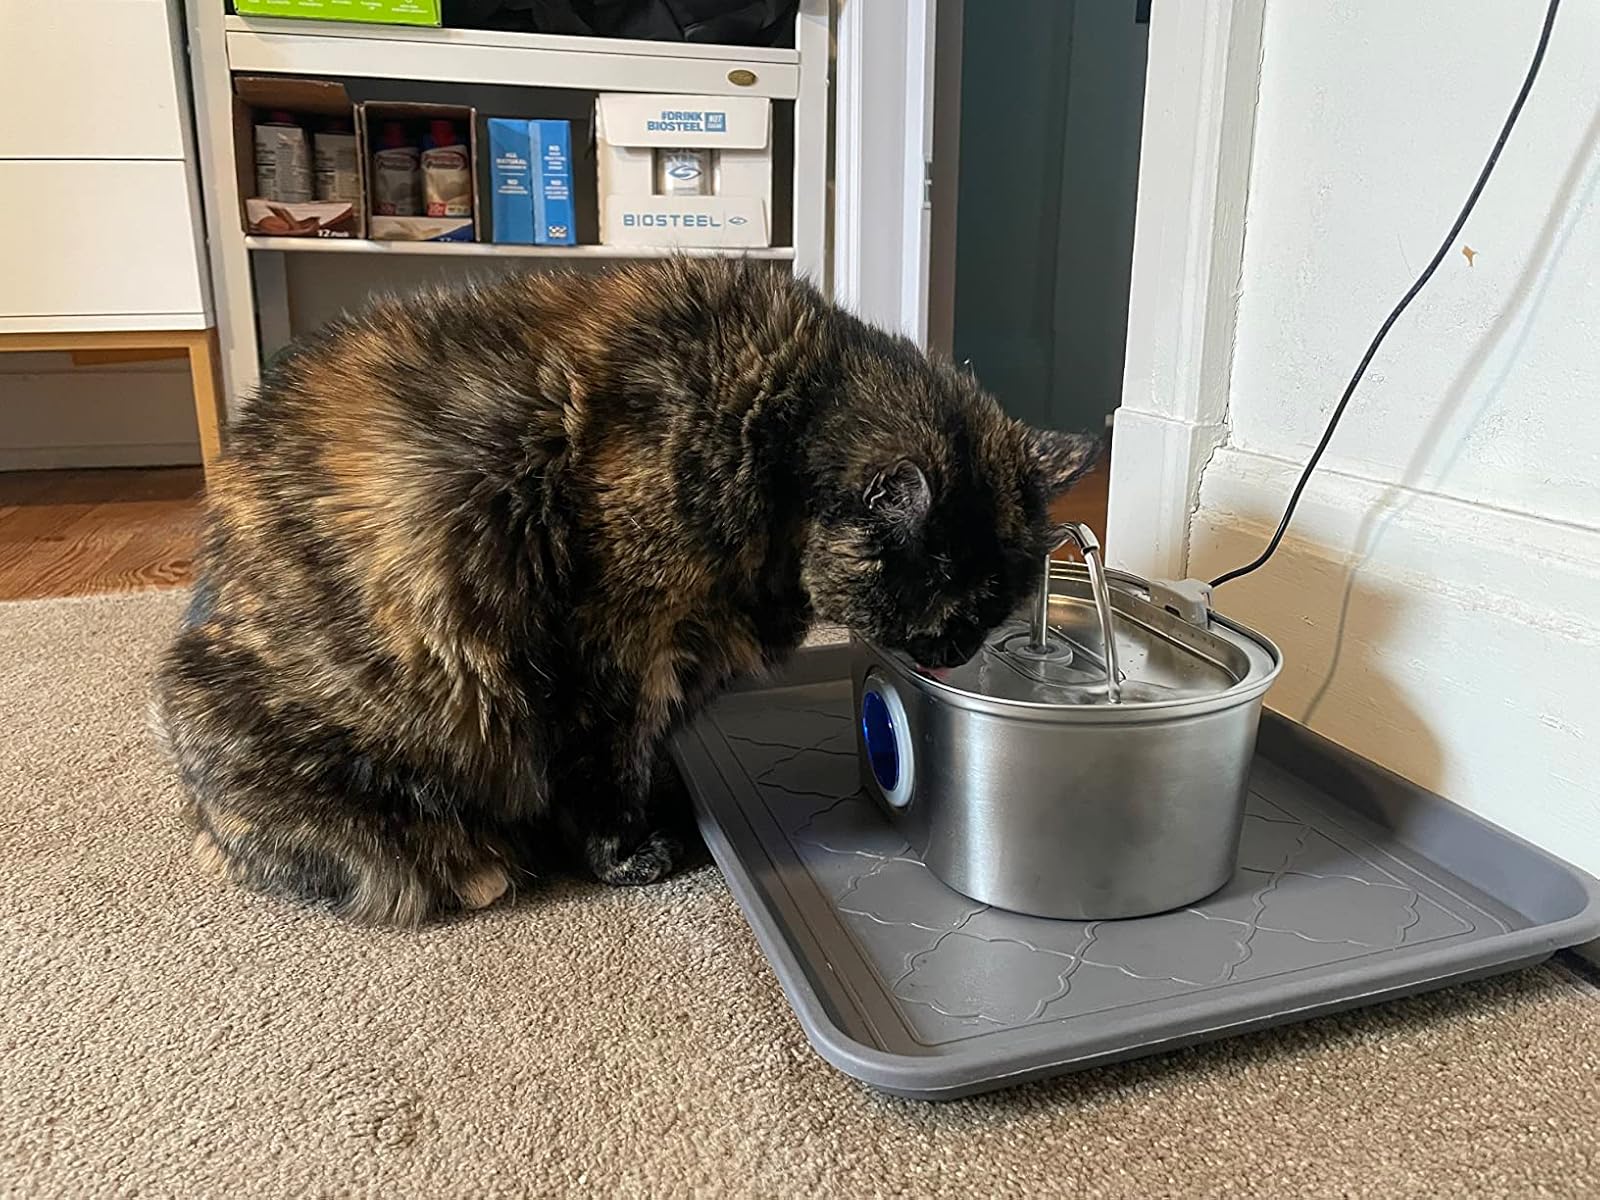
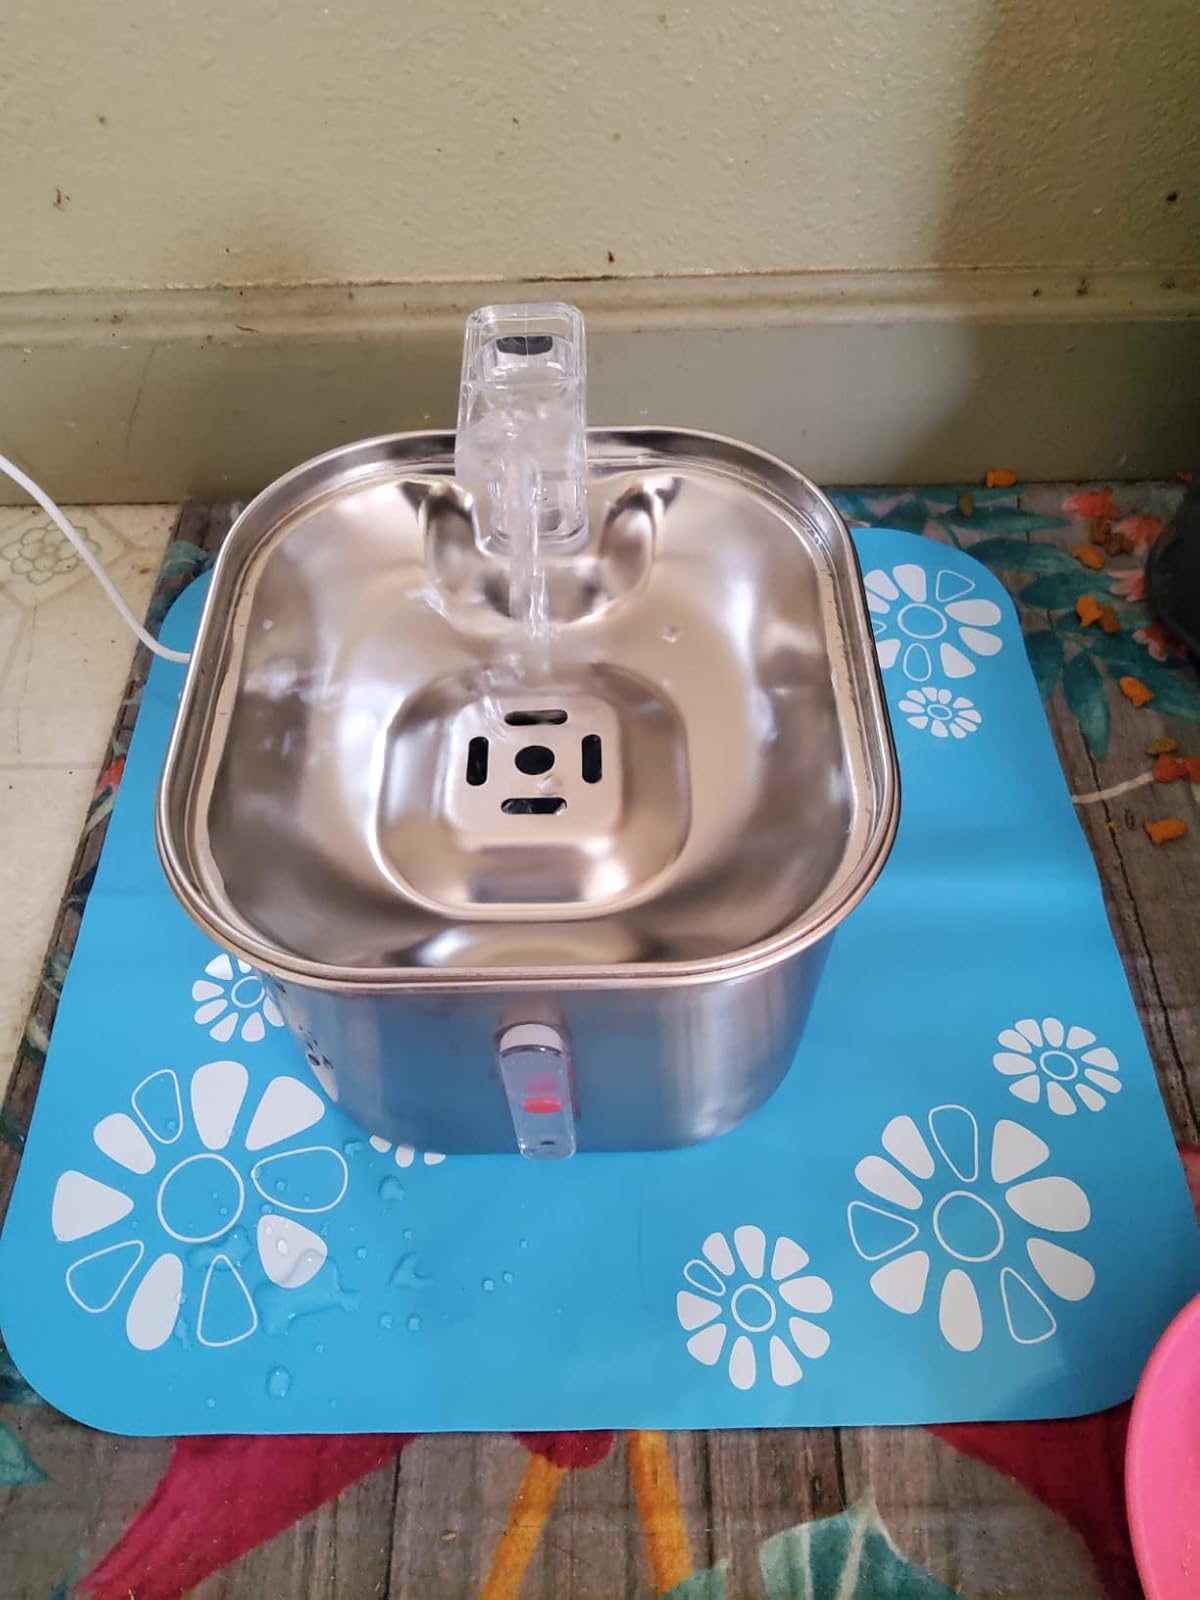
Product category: items_bowl
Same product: no